Question: Please indicate a possible affordance area of the catch_frisbee that can be used for catching
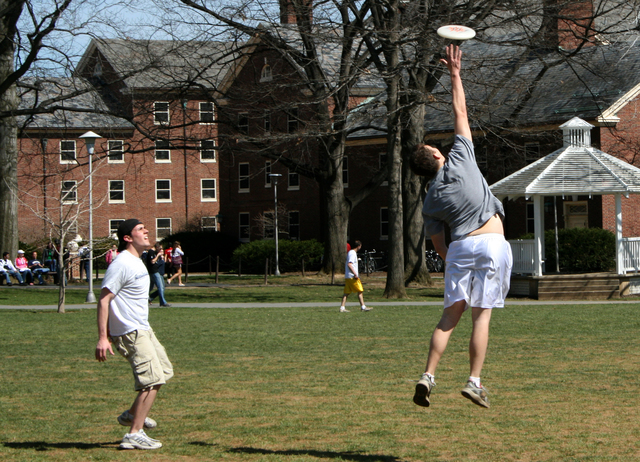
Answer: [432.5, 16, 485.5, 49]